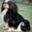
Label: dog